Hussain Ali Khan Barha

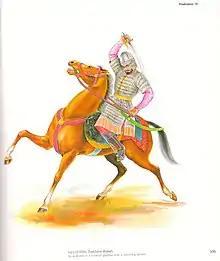

He started his early career as a Faujdar under Aurangzeb's reign and eventually gained higher positions after backing Bahadur Shah I in the succession war ensuing Aurangzeb's death.